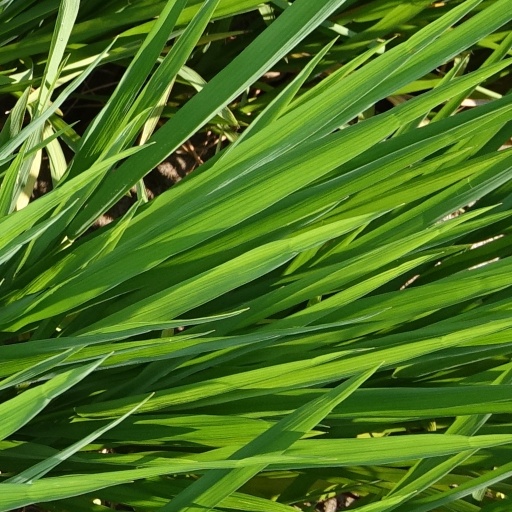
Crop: rice